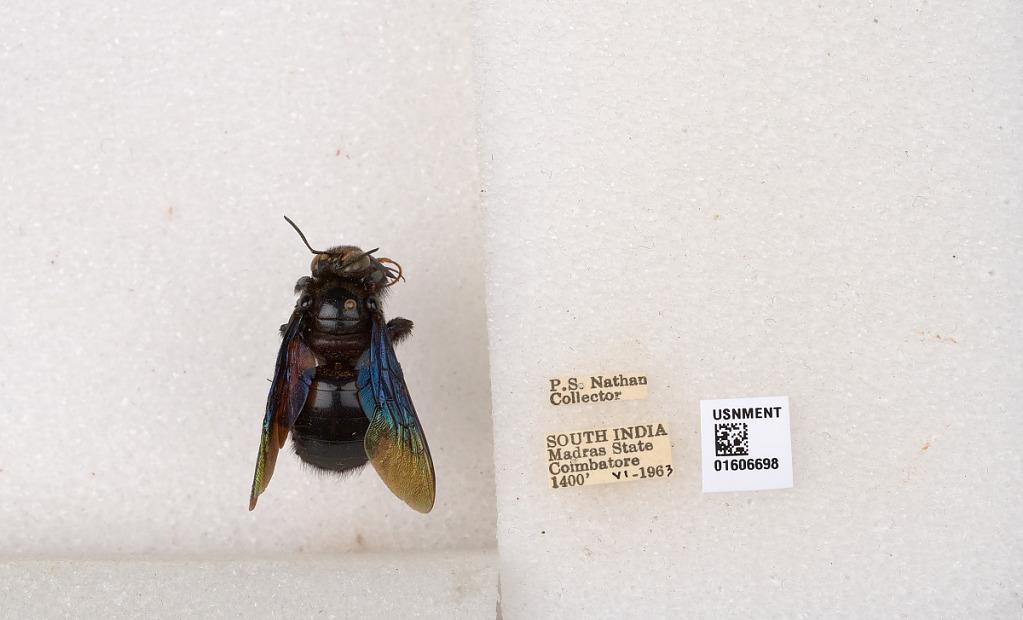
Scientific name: Xylocopa (Biluna) auripennis auripennis Lepeletier
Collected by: P. Nathan
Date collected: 1963-6-1
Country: India
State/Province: Tamil Nadu
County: Coimbatore
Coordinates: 10.9955, 76.9034